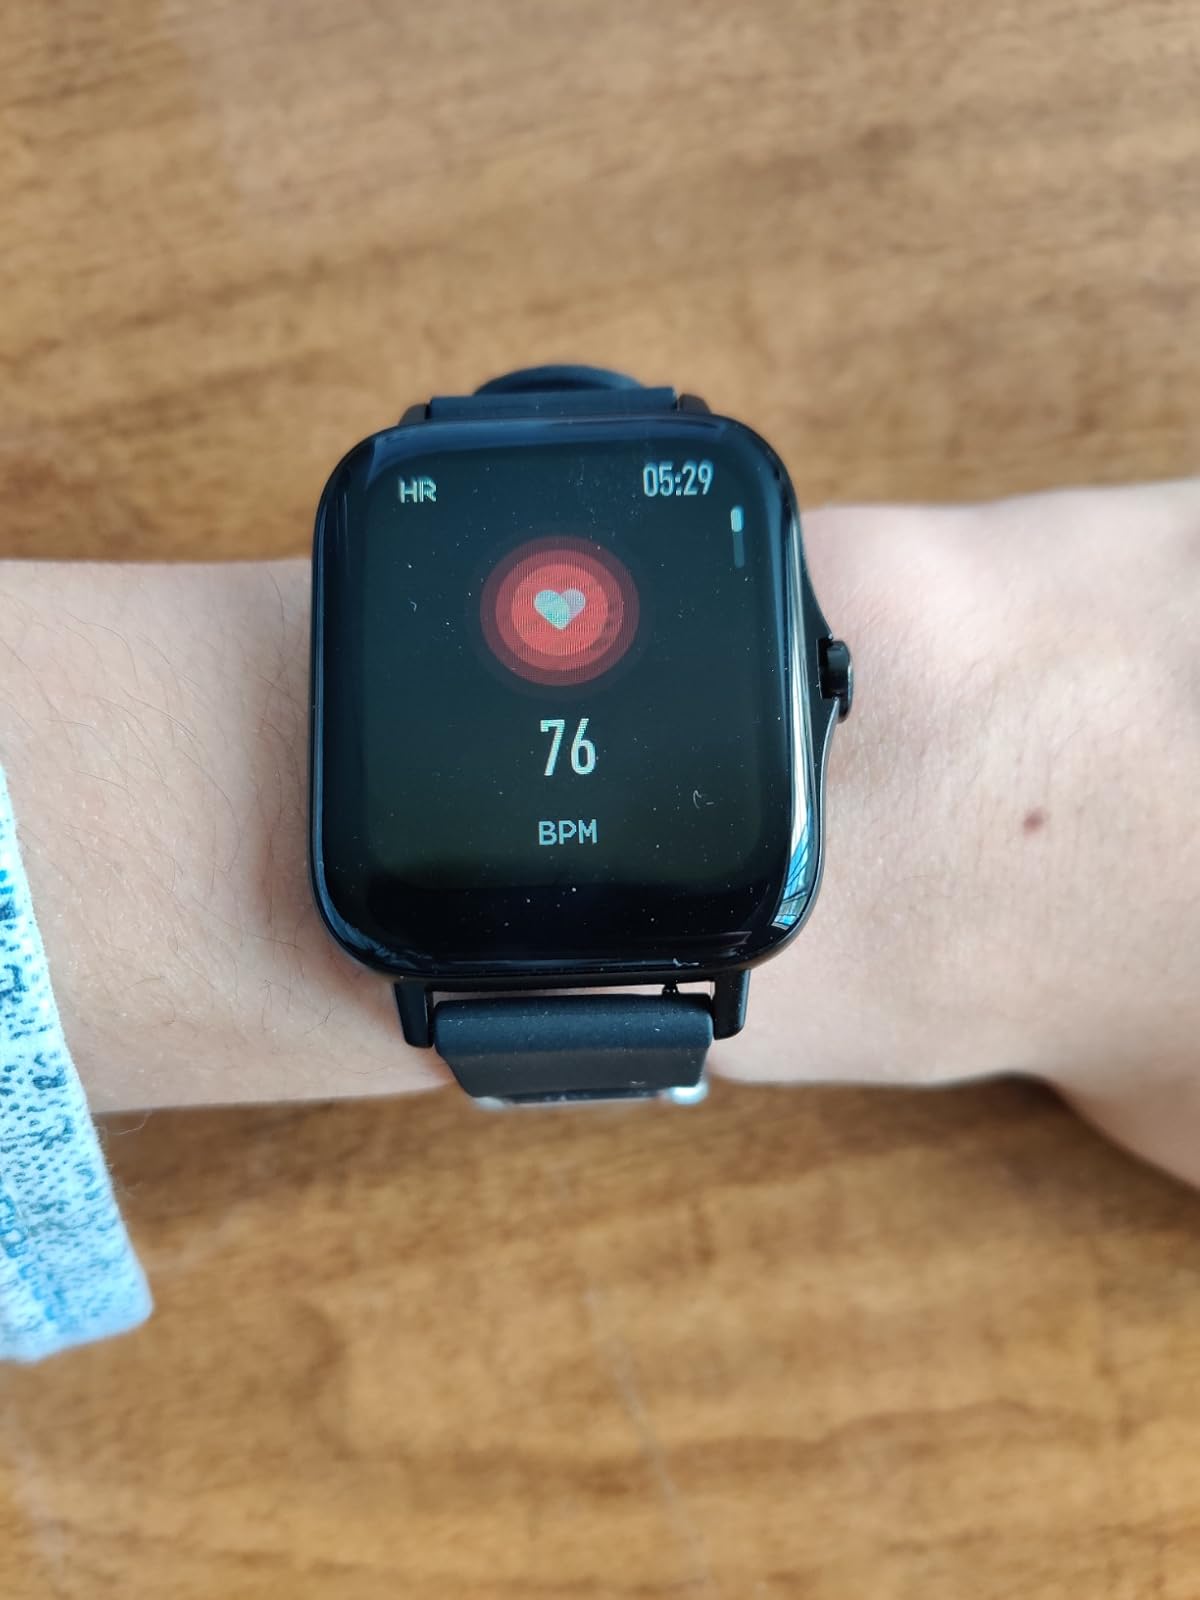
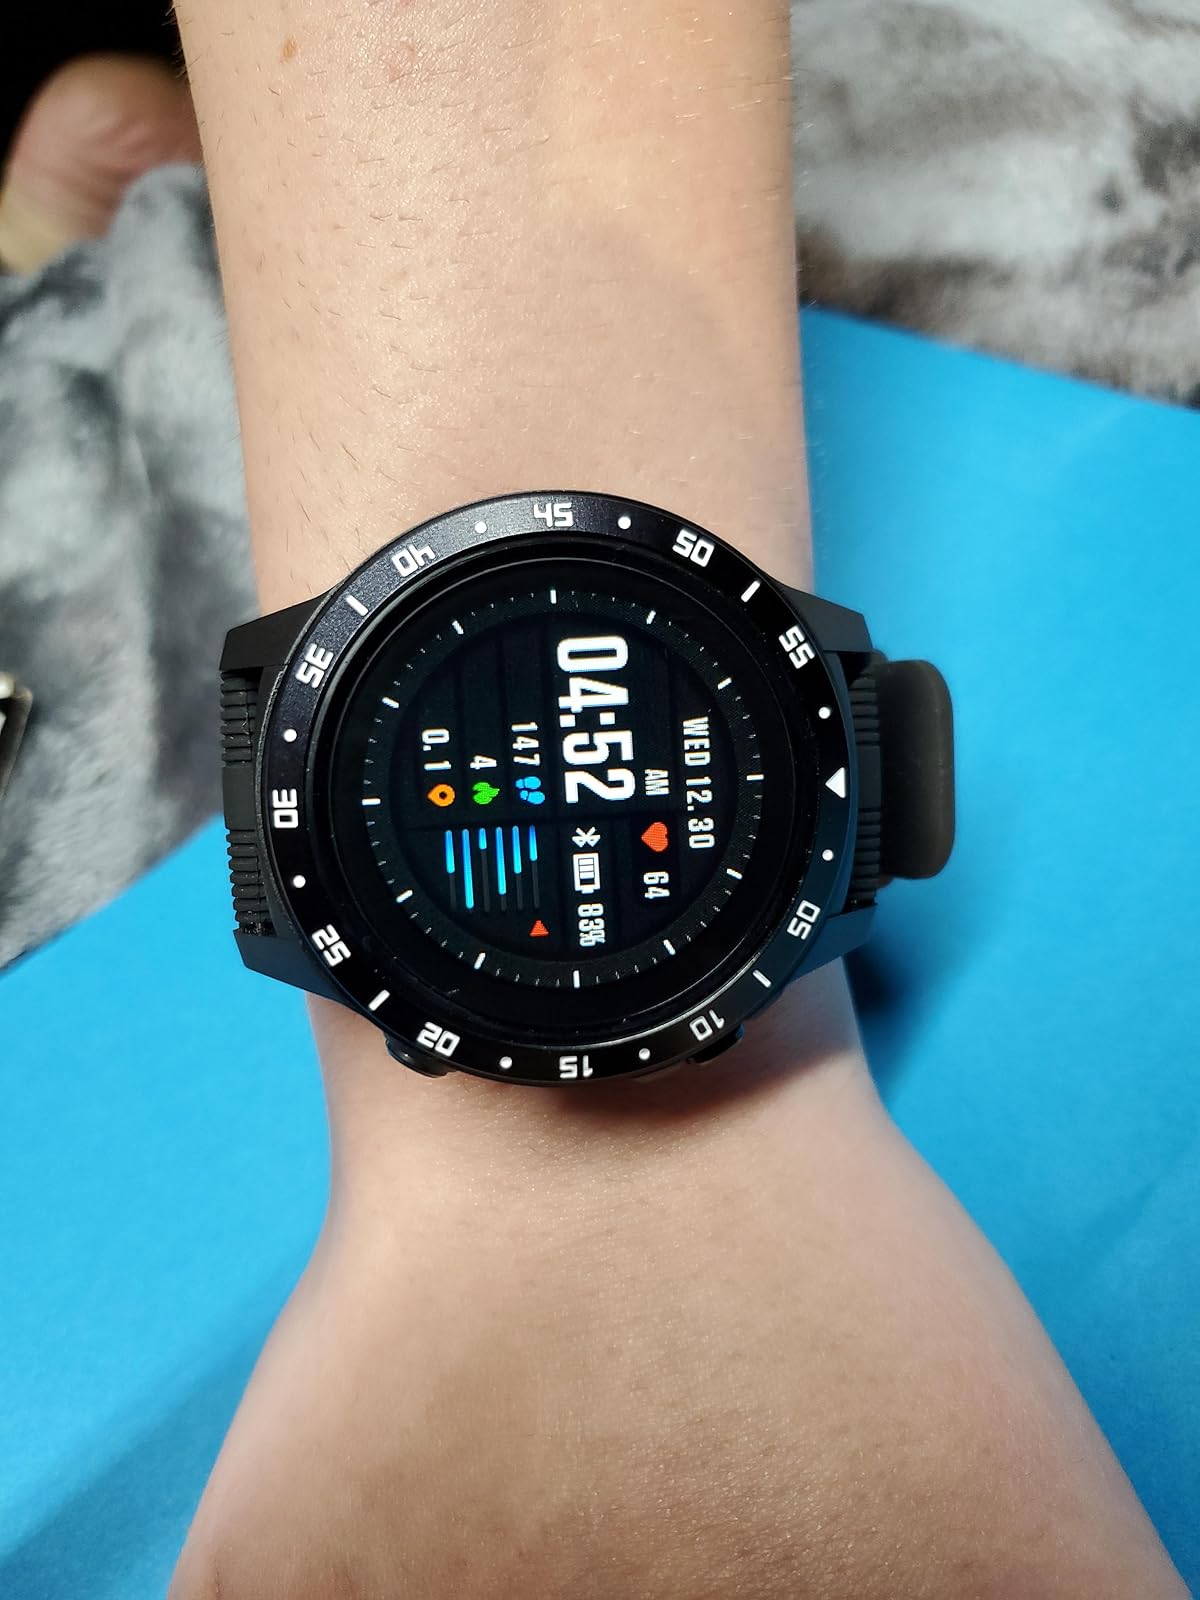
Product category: smartwatch
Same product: no